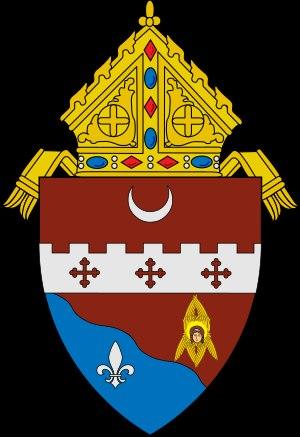
Le diocèse de Fort Wayne-South Bend est une circonscription ecclésiastique de l'Église catholique aux États-Unis dont le siège est à la cathédrale de l'Immaculée-Conception de Fort Wayne. Ce diocèse est suffragant de l'archidiocèse d'Indianapolis. Il est tenu depuis 2009 par Mᵍʳ Kevin Rhoades.